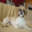
Label: dog